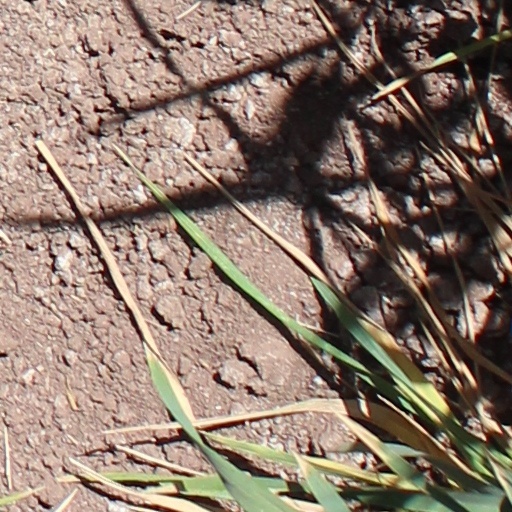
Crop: wheat